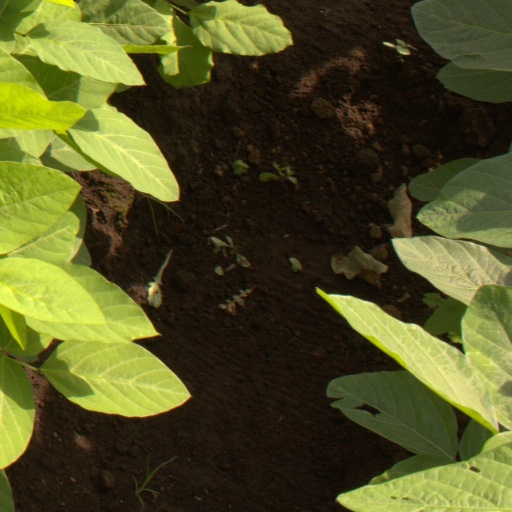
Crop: soybean